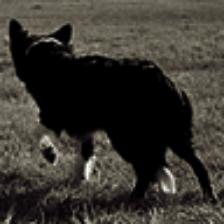
Label: NonHuman